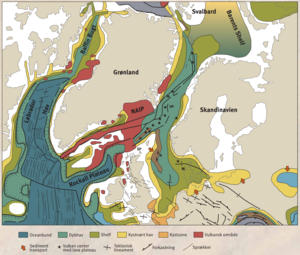
Færøernes geologi
Situationen i Nordatlanten for ca. 55 mio år siden, da de færøske basaltserier blev dannet (i båndet med stjerner mellem Grønland og Skotland).
Palæogeografisk kort over Nordatlanten for ca. 54 mio år siden
Færøernes geologi er i hovedtrækkene let at overskue. Øerne er opbygget af basaltiske lavastrømme afvekslende med tynde lag af vulkansk aske, skiferler og basaltisk sandsten. Færøerne udgør en del af det Nordatlantiske basaltområde, der blev dannet ved intens vulkansk virksomhed under den tidlige palæogene åbning af Atlanterhavet mellem det nordvestlige Europa og Nordamerika. Det færøske basaltplateau har en samlet lagtykkelse på omtrent 3.000 m over havbunden, men ved dybdeboring på Suðuroy nåede man 2.178 m længere ned og dermed til en sammenlagt tykkelse på mere end 5.000 m.